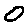
Label: 0